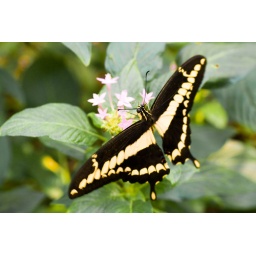
Taken at the Sertoma butterfly house in Sioux Falls.